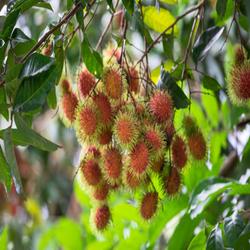
Label: Rambutan